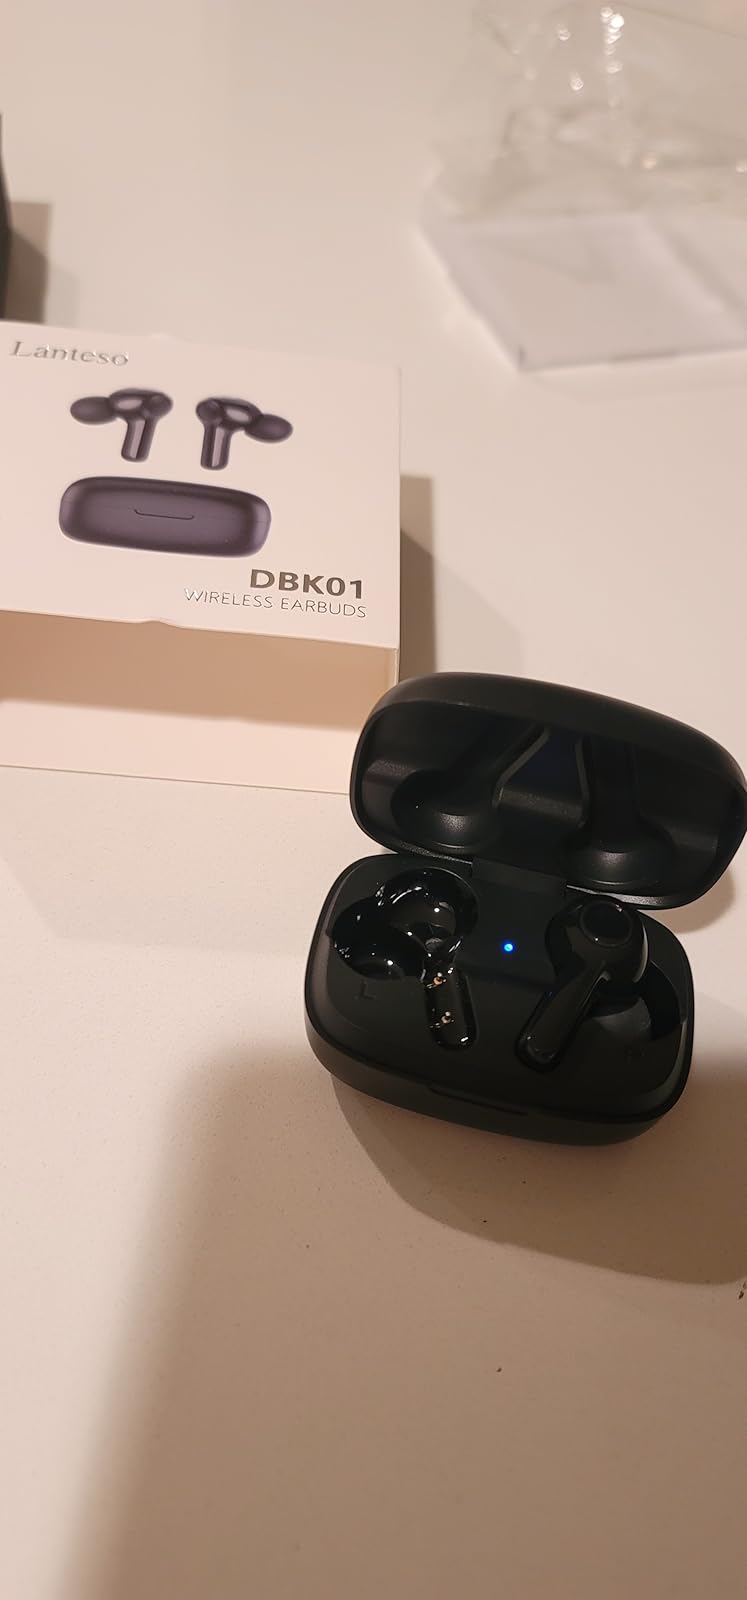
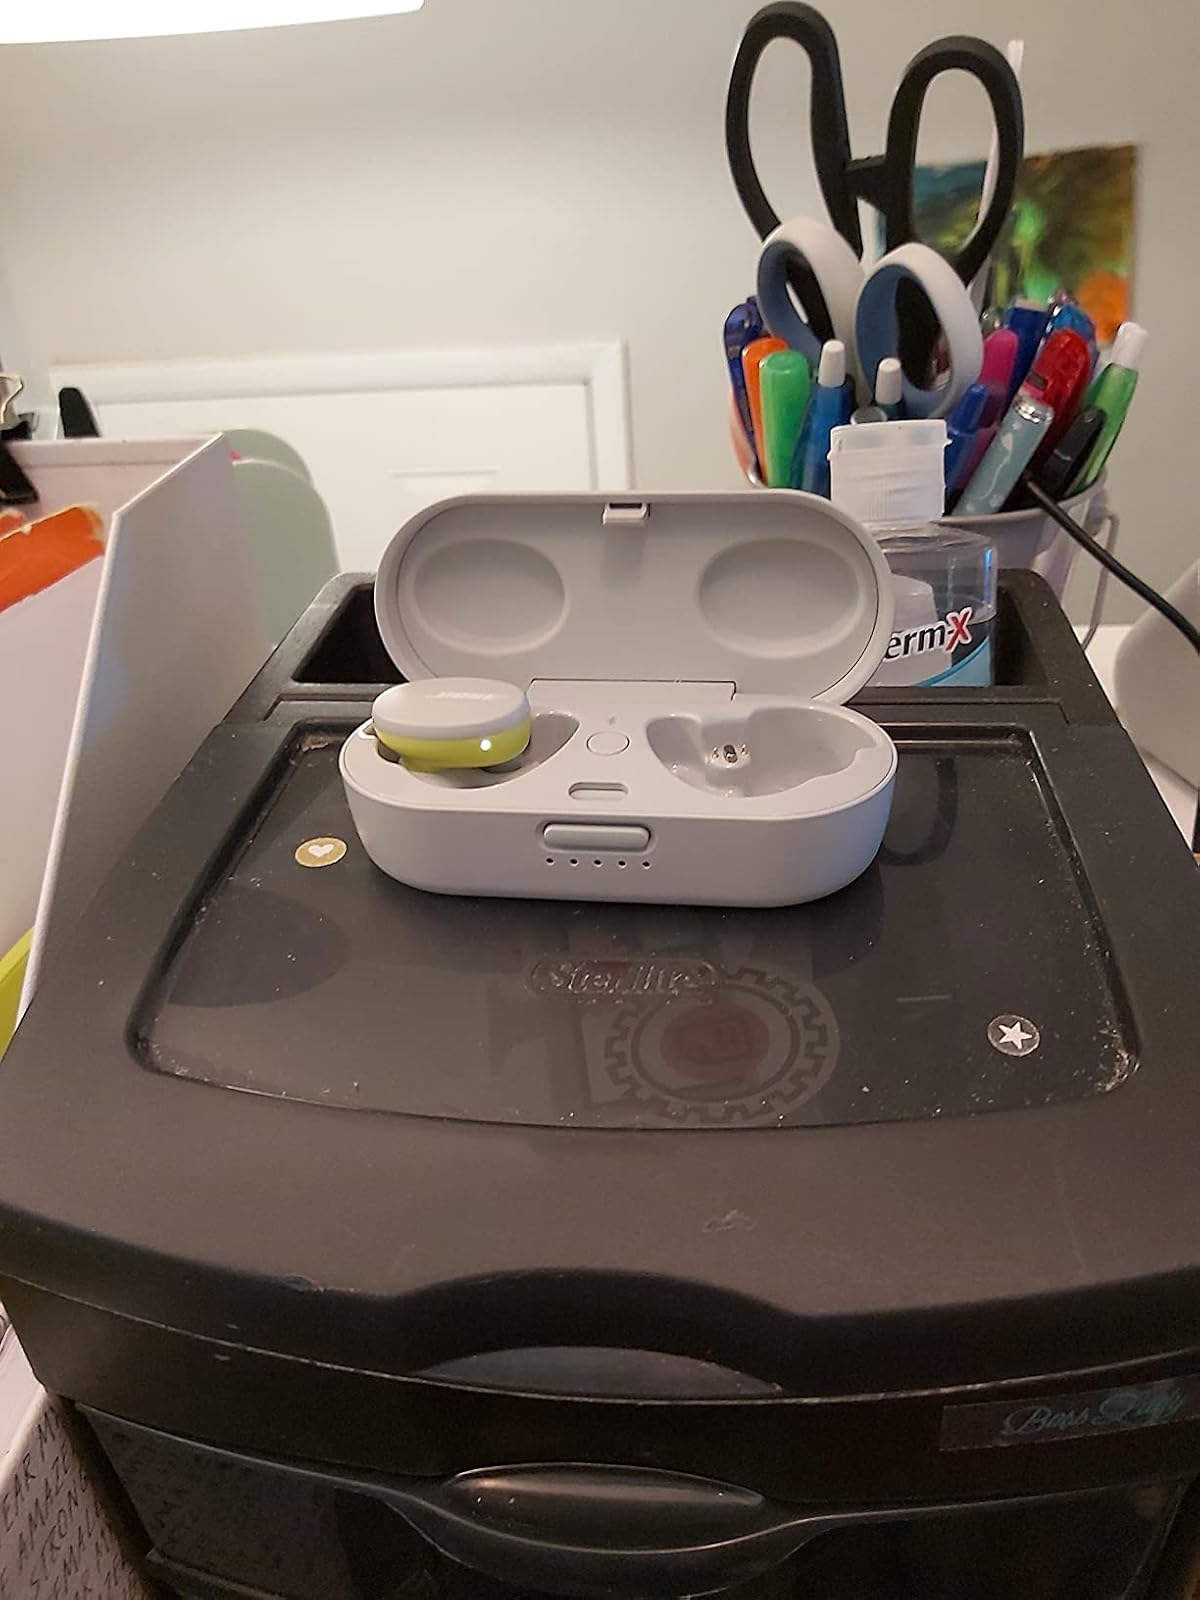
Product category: earbuds
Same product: no